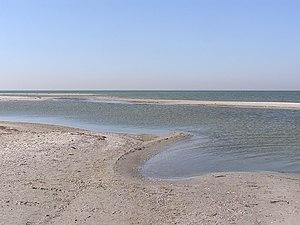
Le golfe de Taganrog ou baie de Taganrog est le principal golfe de la mer d'Azov. Il est bordé par la Russie et l'Ukraine.